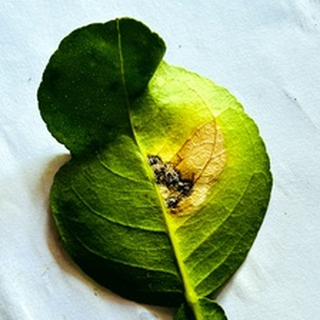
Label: lemon_citrus_canker